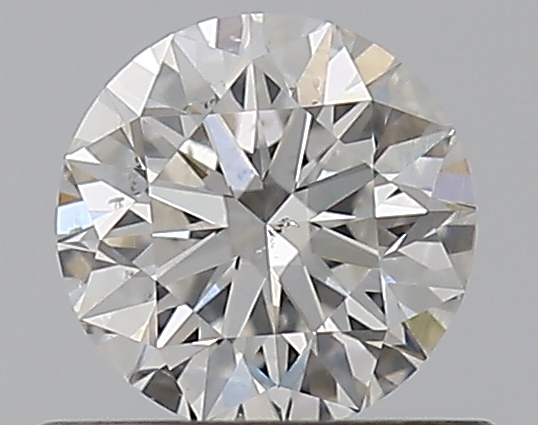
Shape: round
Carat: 0.5
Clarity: SI1
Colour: F
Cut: EX
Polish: EX
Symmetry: EX
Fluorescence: N
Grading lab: GIA
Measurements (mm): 5.05 x 5.08 x 3.17